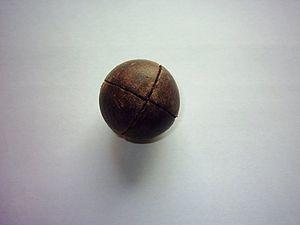
L’Escala i corda est la principale modalité de la pelote valencienne et la seule avec le Raspall à compter des joueurs professionnels.